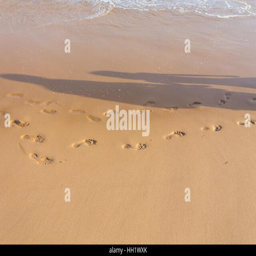
small and large footprints in the sand